Al-Seeb Stadium

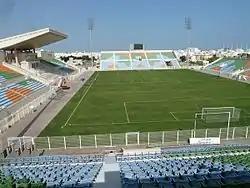
Interior of the stadium

Al-Seeb Stadium is a multi-use stadium in Seeb, Oman. It is currently used mostly for football matches and is the home stadium of Al-Seeb Club. The stadium can accommodate 14,000 spectators.